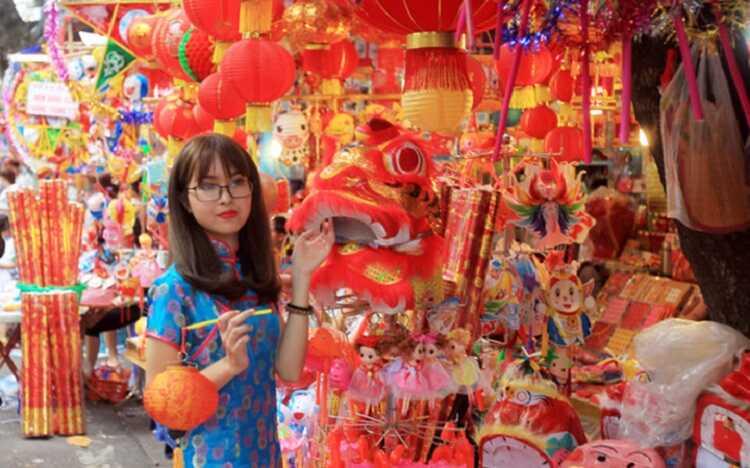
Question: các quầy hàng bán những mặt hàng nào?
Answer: lồng đèn, vật trang trí trung thu